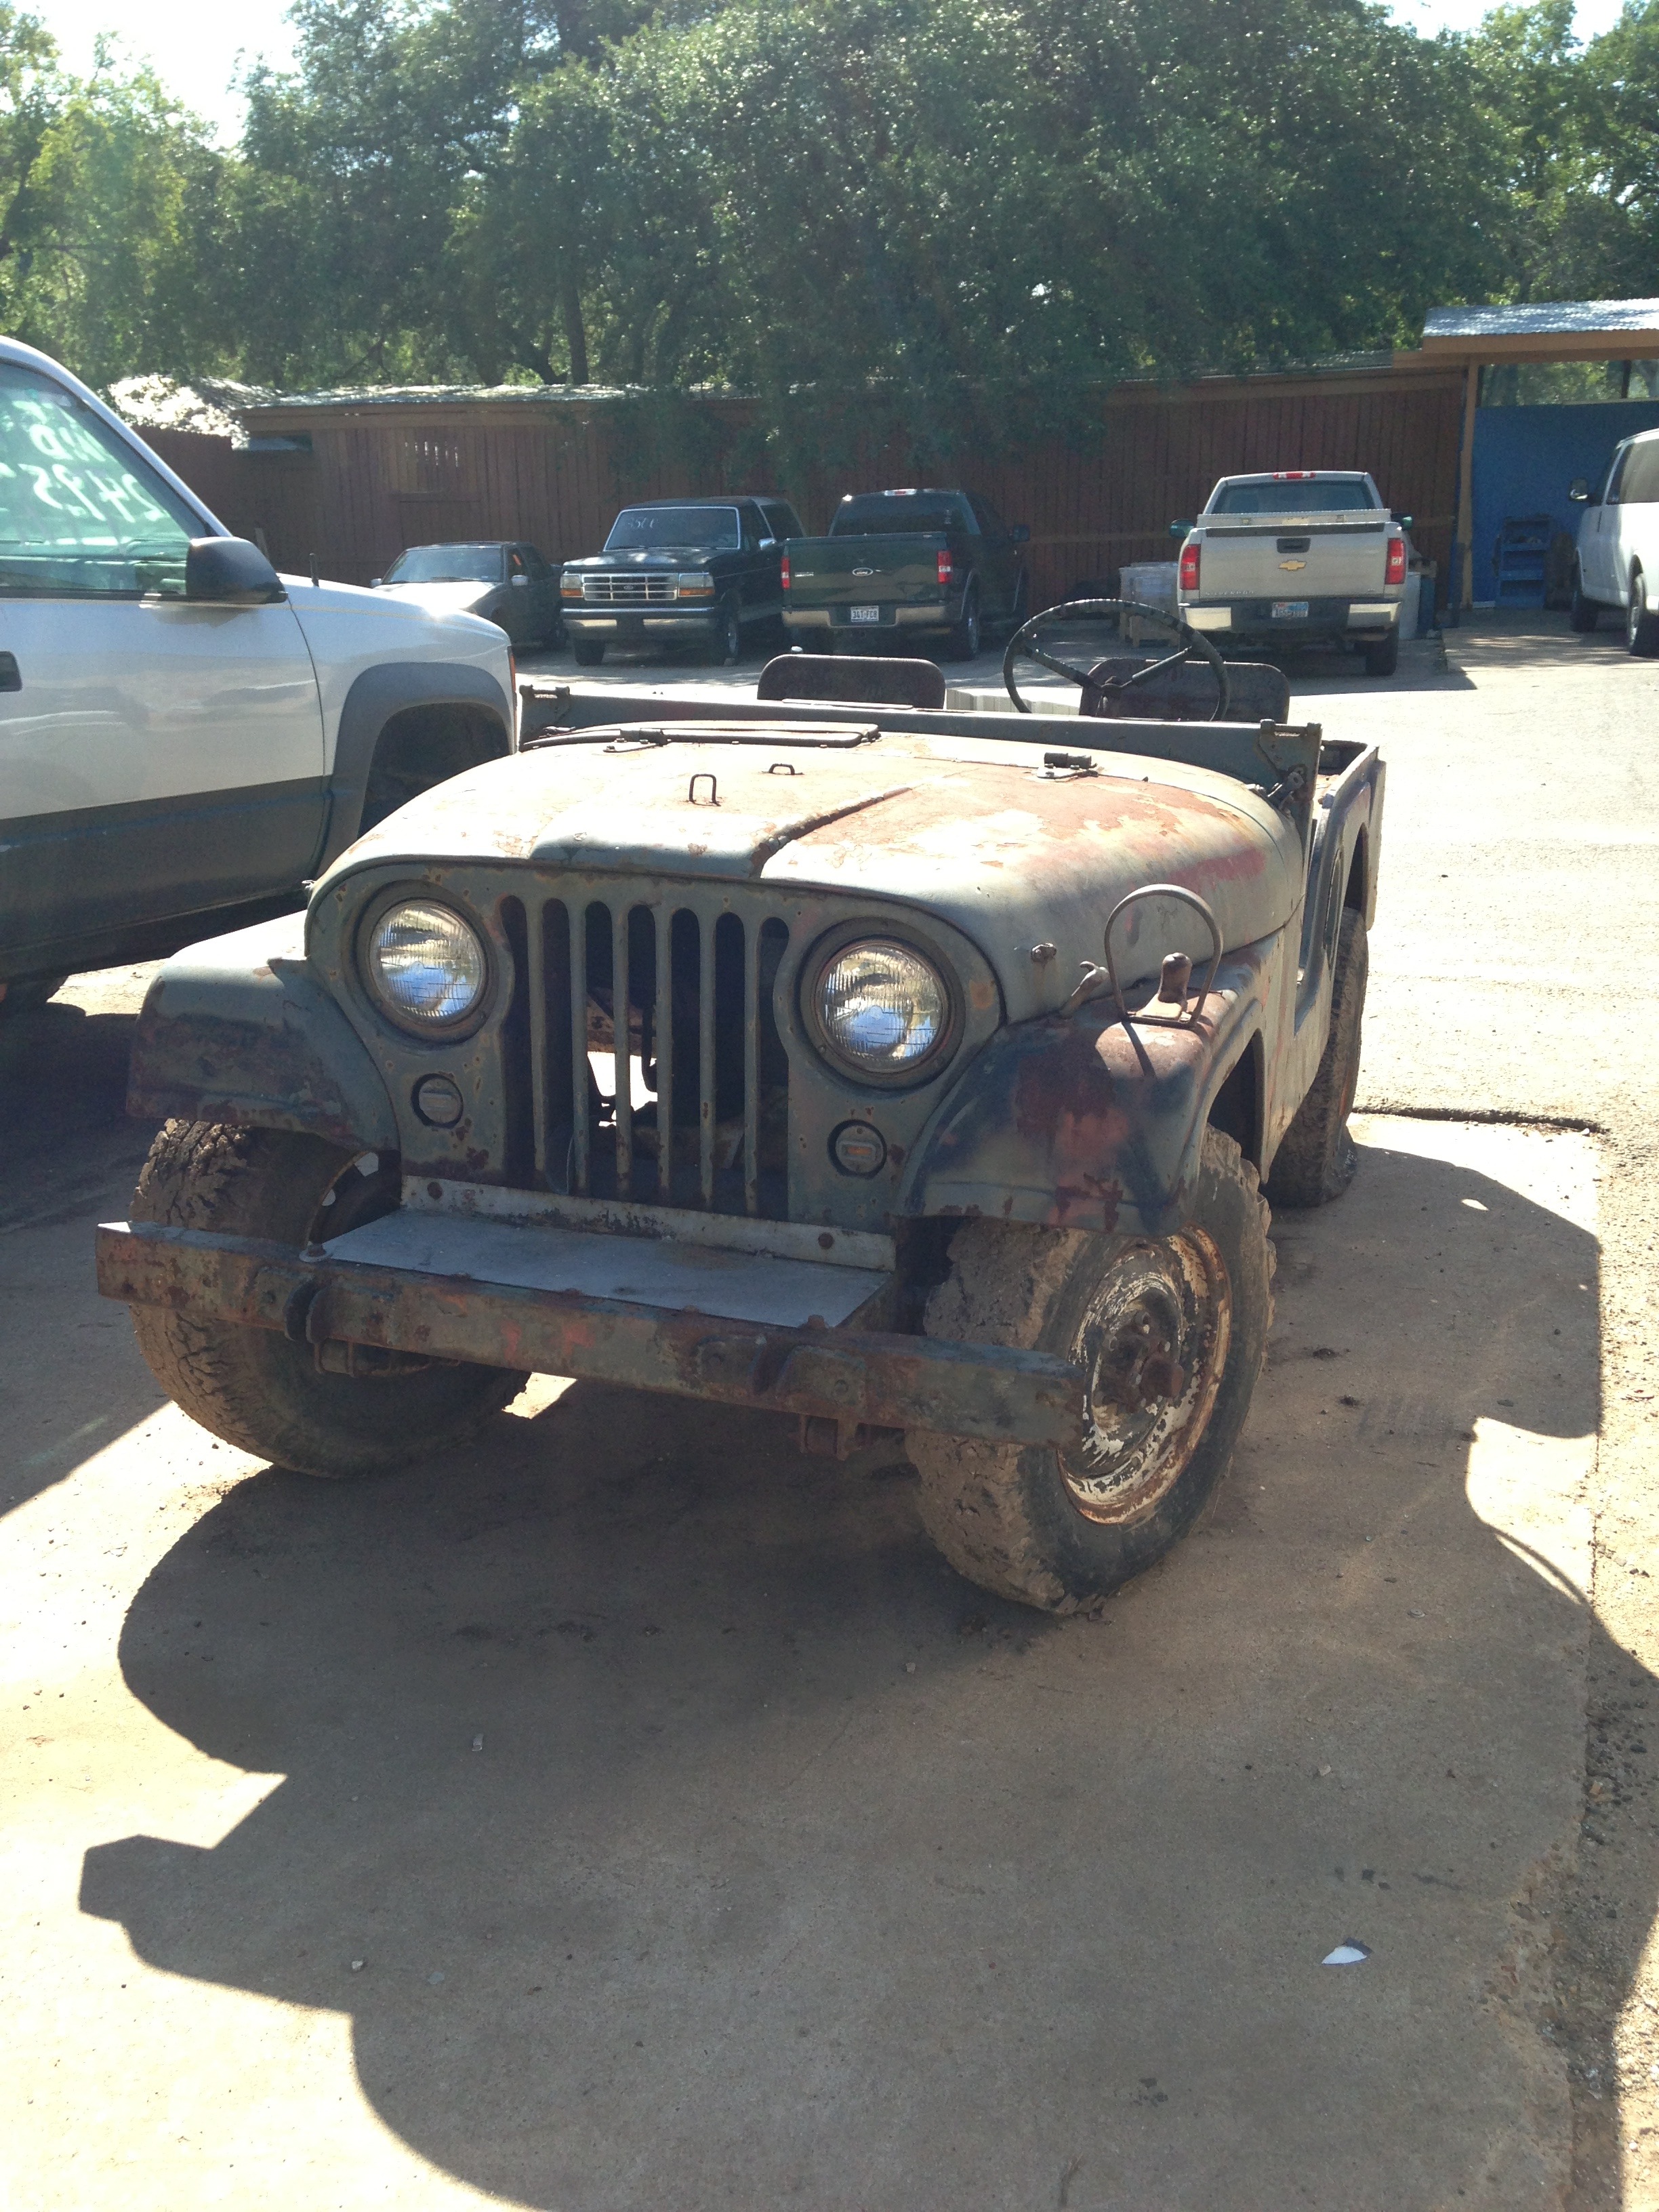
car, wheel, old, jeep, military, army, vehicle, dirty, motor vehicle, vintage car, bumper, rusty, off road vehicle, land vehicle, automobile make, automotive exterior, luxury vehicle, off roading, military vehicle, compact sport utility vehicle, jeep cj